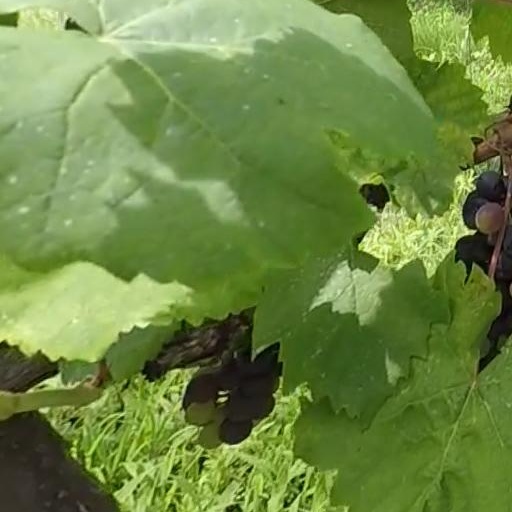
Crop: grape